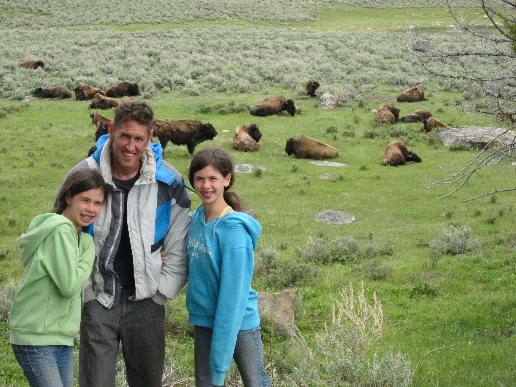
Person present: Yes